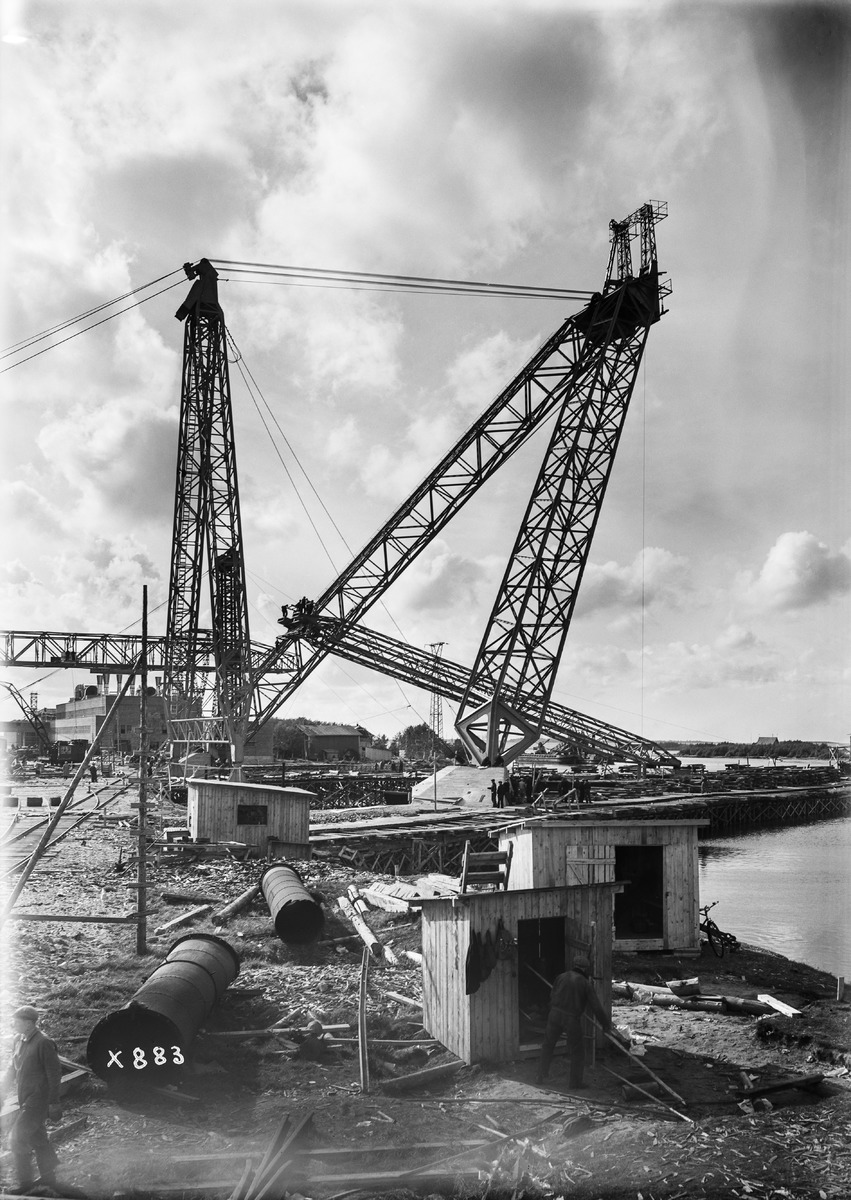
Oulu Oy:n Nuottasaaren tehdas rakenteilla
The factory of Oulu Oy at Nuottasaari under construction
sisällön kuvaus: Oulu Oy:n Nuottasaaren tehdas rakenteilla 29.5.1937. Puutavaranippujen siirtolaitteiden (kaapeliradan) asennusta. content description: The factory of Oulu Oy at Nuottasaari in Oulu under construction on May 29, 1937. Installation of the transportation devices (cable line) for bundles of lumber.
Vuosi: 1937
Paikka: Suomi, Oulu, Suomi, Pohjois-Pohjanmaa, Oulu
Aiheet: Oulu Oy; Nuottasaari; siirtolaitteet; kuljetinjärjestelmät; kuljettimet; kuljetusvälineet; metsäteollisuus; puunjalostus; rakennustyömaat; tehtaat; tuotantolaitokset; forest industry; wood processing; construction sites; factories; production plants; transportation devices